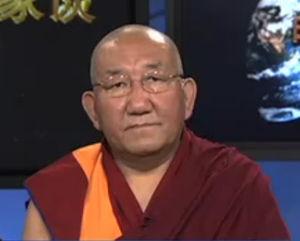
Arjia Rinpoché est un des enseignants et lamas bouddhistes les plus éminents à être partis du Tibet. À l'âge de 2 ans, Arjia Rinpoché a été reconnu par le 10ᵉ Panchen Lama comme le 20ᵉ Arjia Danpei Gyaltsen, la réincarnation de Lumbum Ghe, le père de Lama Tsong Khapa, le porte-trône et abbé du monastère de Kumbum. Il a été formé par des enseignants de cette lignée, comme le 14ᵉ Dalai Lama, le 10ᵉ Panchen Lama, et Gyayak Rinpoché—de qu'il a reçu de nombreux enseignements sacrés et instructions de rituels.